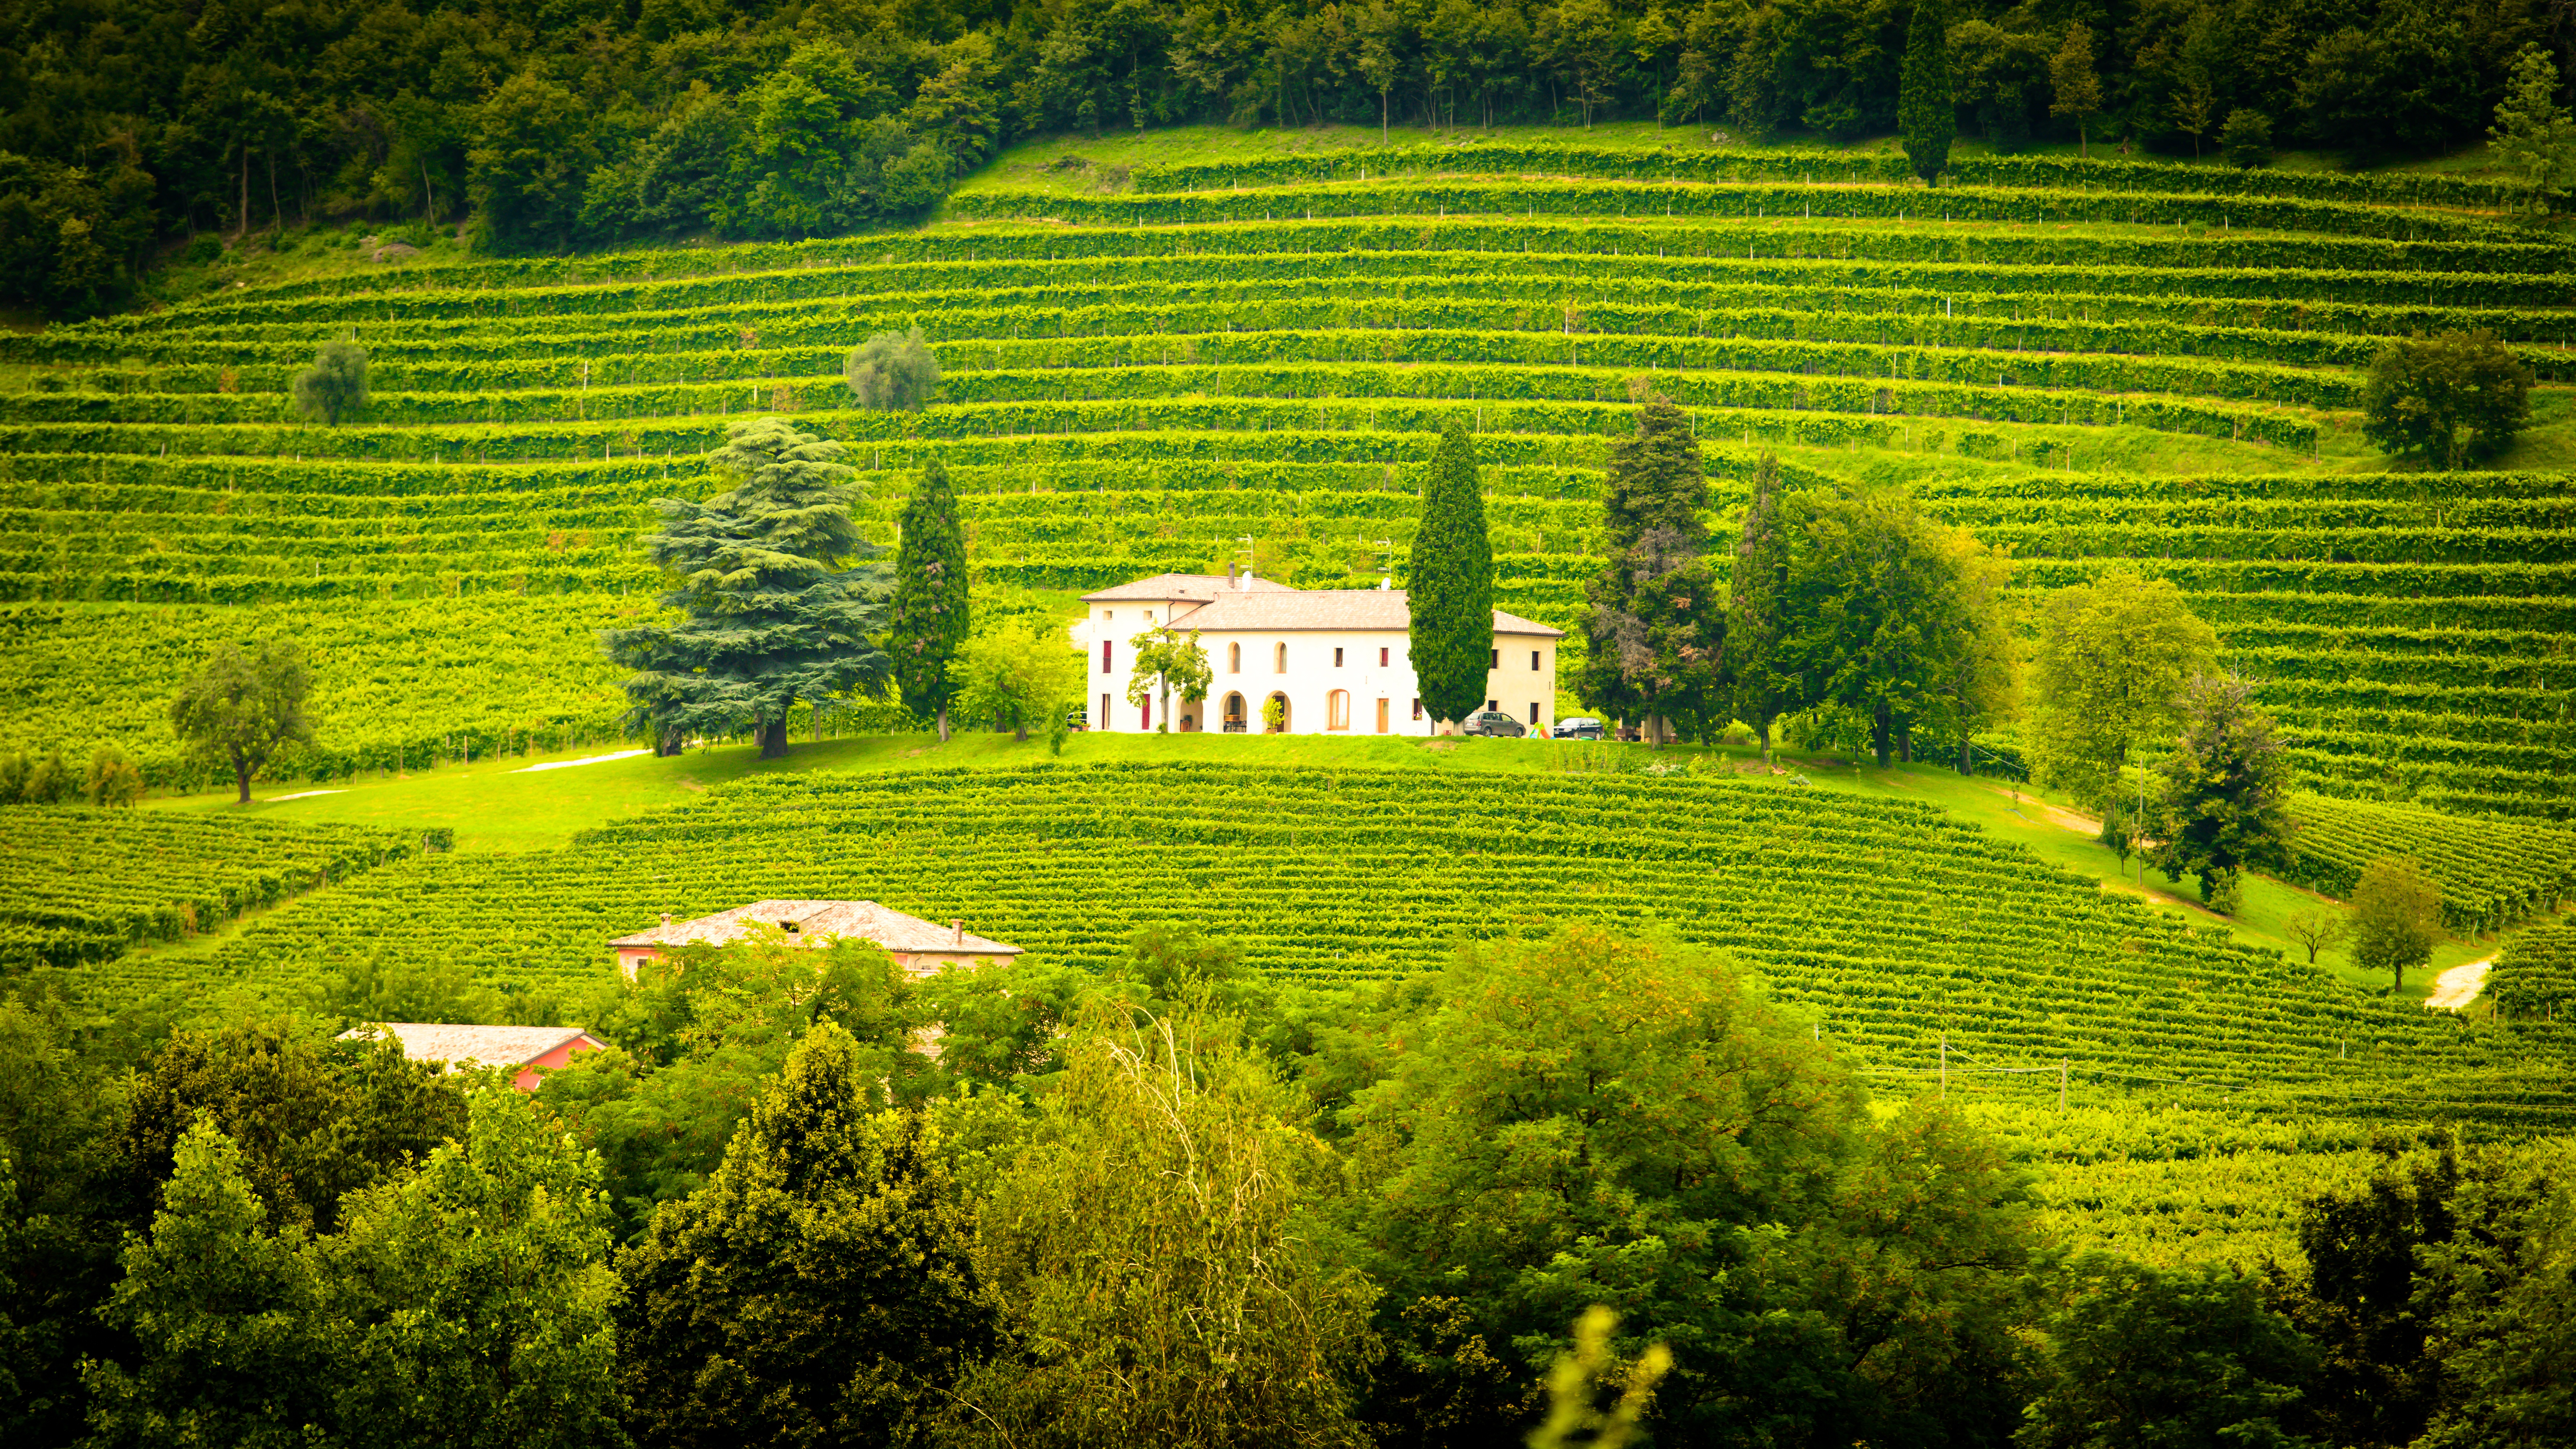
landscape, vineyard, field, farm, lawn, meadow, hill, flower, chateau, green, italy, agriculture, garden, vines, plantation, plateau, estate, winery, rural area, paddy field